Pinacate Peaks

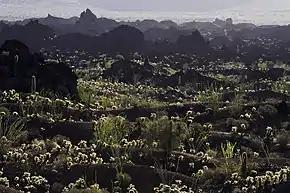
Pinacate volcanics with teddy-bear chollas, ocotillos, young saguaros, and a paloverde tree

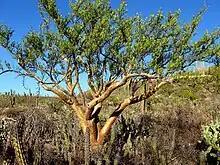
Bursera microphylla, Elephant Tree, photographed at Cerro Colorado in Baja California, Mexico.

The Pinacate Peaks (Sierra Pinacate) are a group of volcanic peaks and cinder cones located mostly in the Mexican state of Sonora along the international border adjacent to the U.S. state of Arizona, surrounded by the vast sand dune field of the Gran Desierto de Altar, at the desert's southeast.